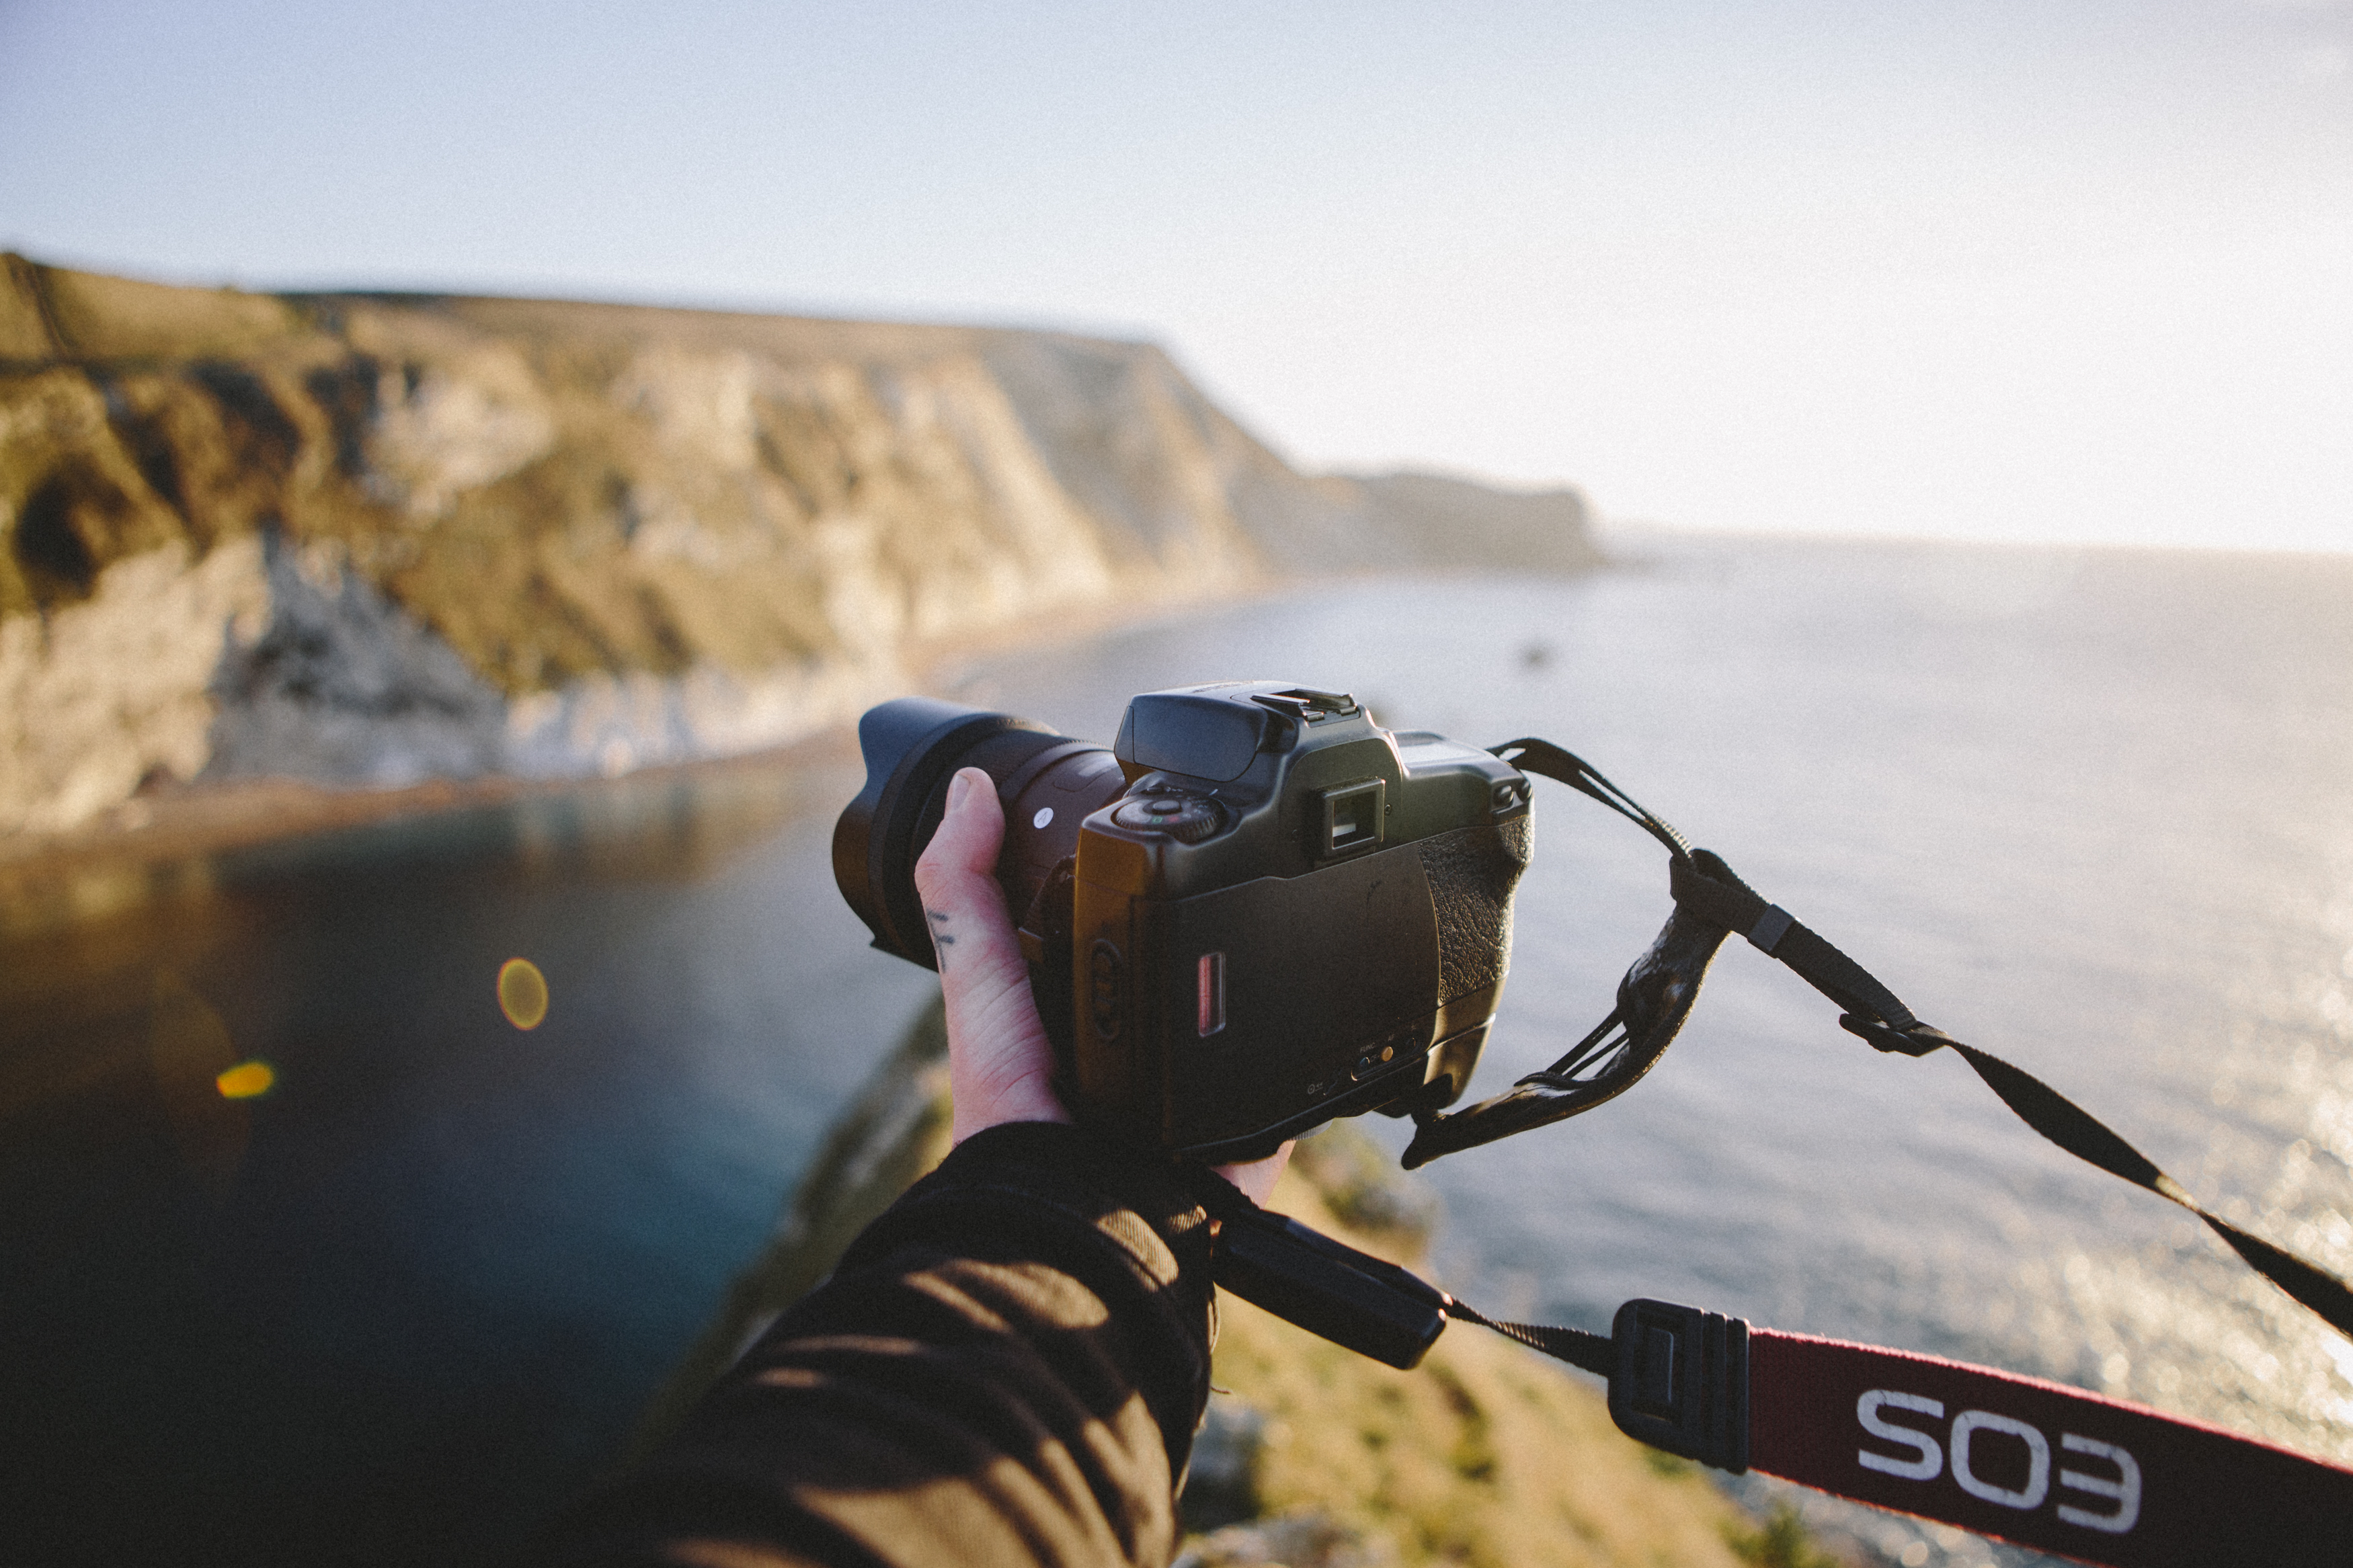
sea, coast, camera, coastline, extreme sport, terrain, hold, photograph, strap